Irish Mercantile Marine during World War II

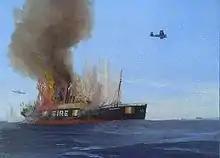
"City of Limerick" returning from the "Lisbon Run" with a cargo of fruit, "en route" to Liverpool for inspection. Sunk by bombs 15 July 1940, killing two of her crew. Oil by Kenneth King, National Maritime Museum of Ireland

The global economic depression of the early 1930s affected Ireland less because of the partial recovery following the civil war and because industry was protected behind tariff barriers established in the Anglo-Irish Trade War (1932–1938). The need for extra sea capacity was readily met by British and other foreign ships. Foreign ships were used, rather than preserving the home fleet. Banks were reluctant to lend to Irish industry, preferring British government gilts.